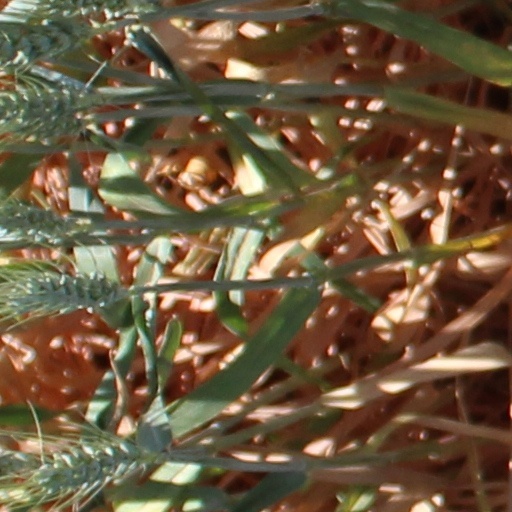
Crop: wheat